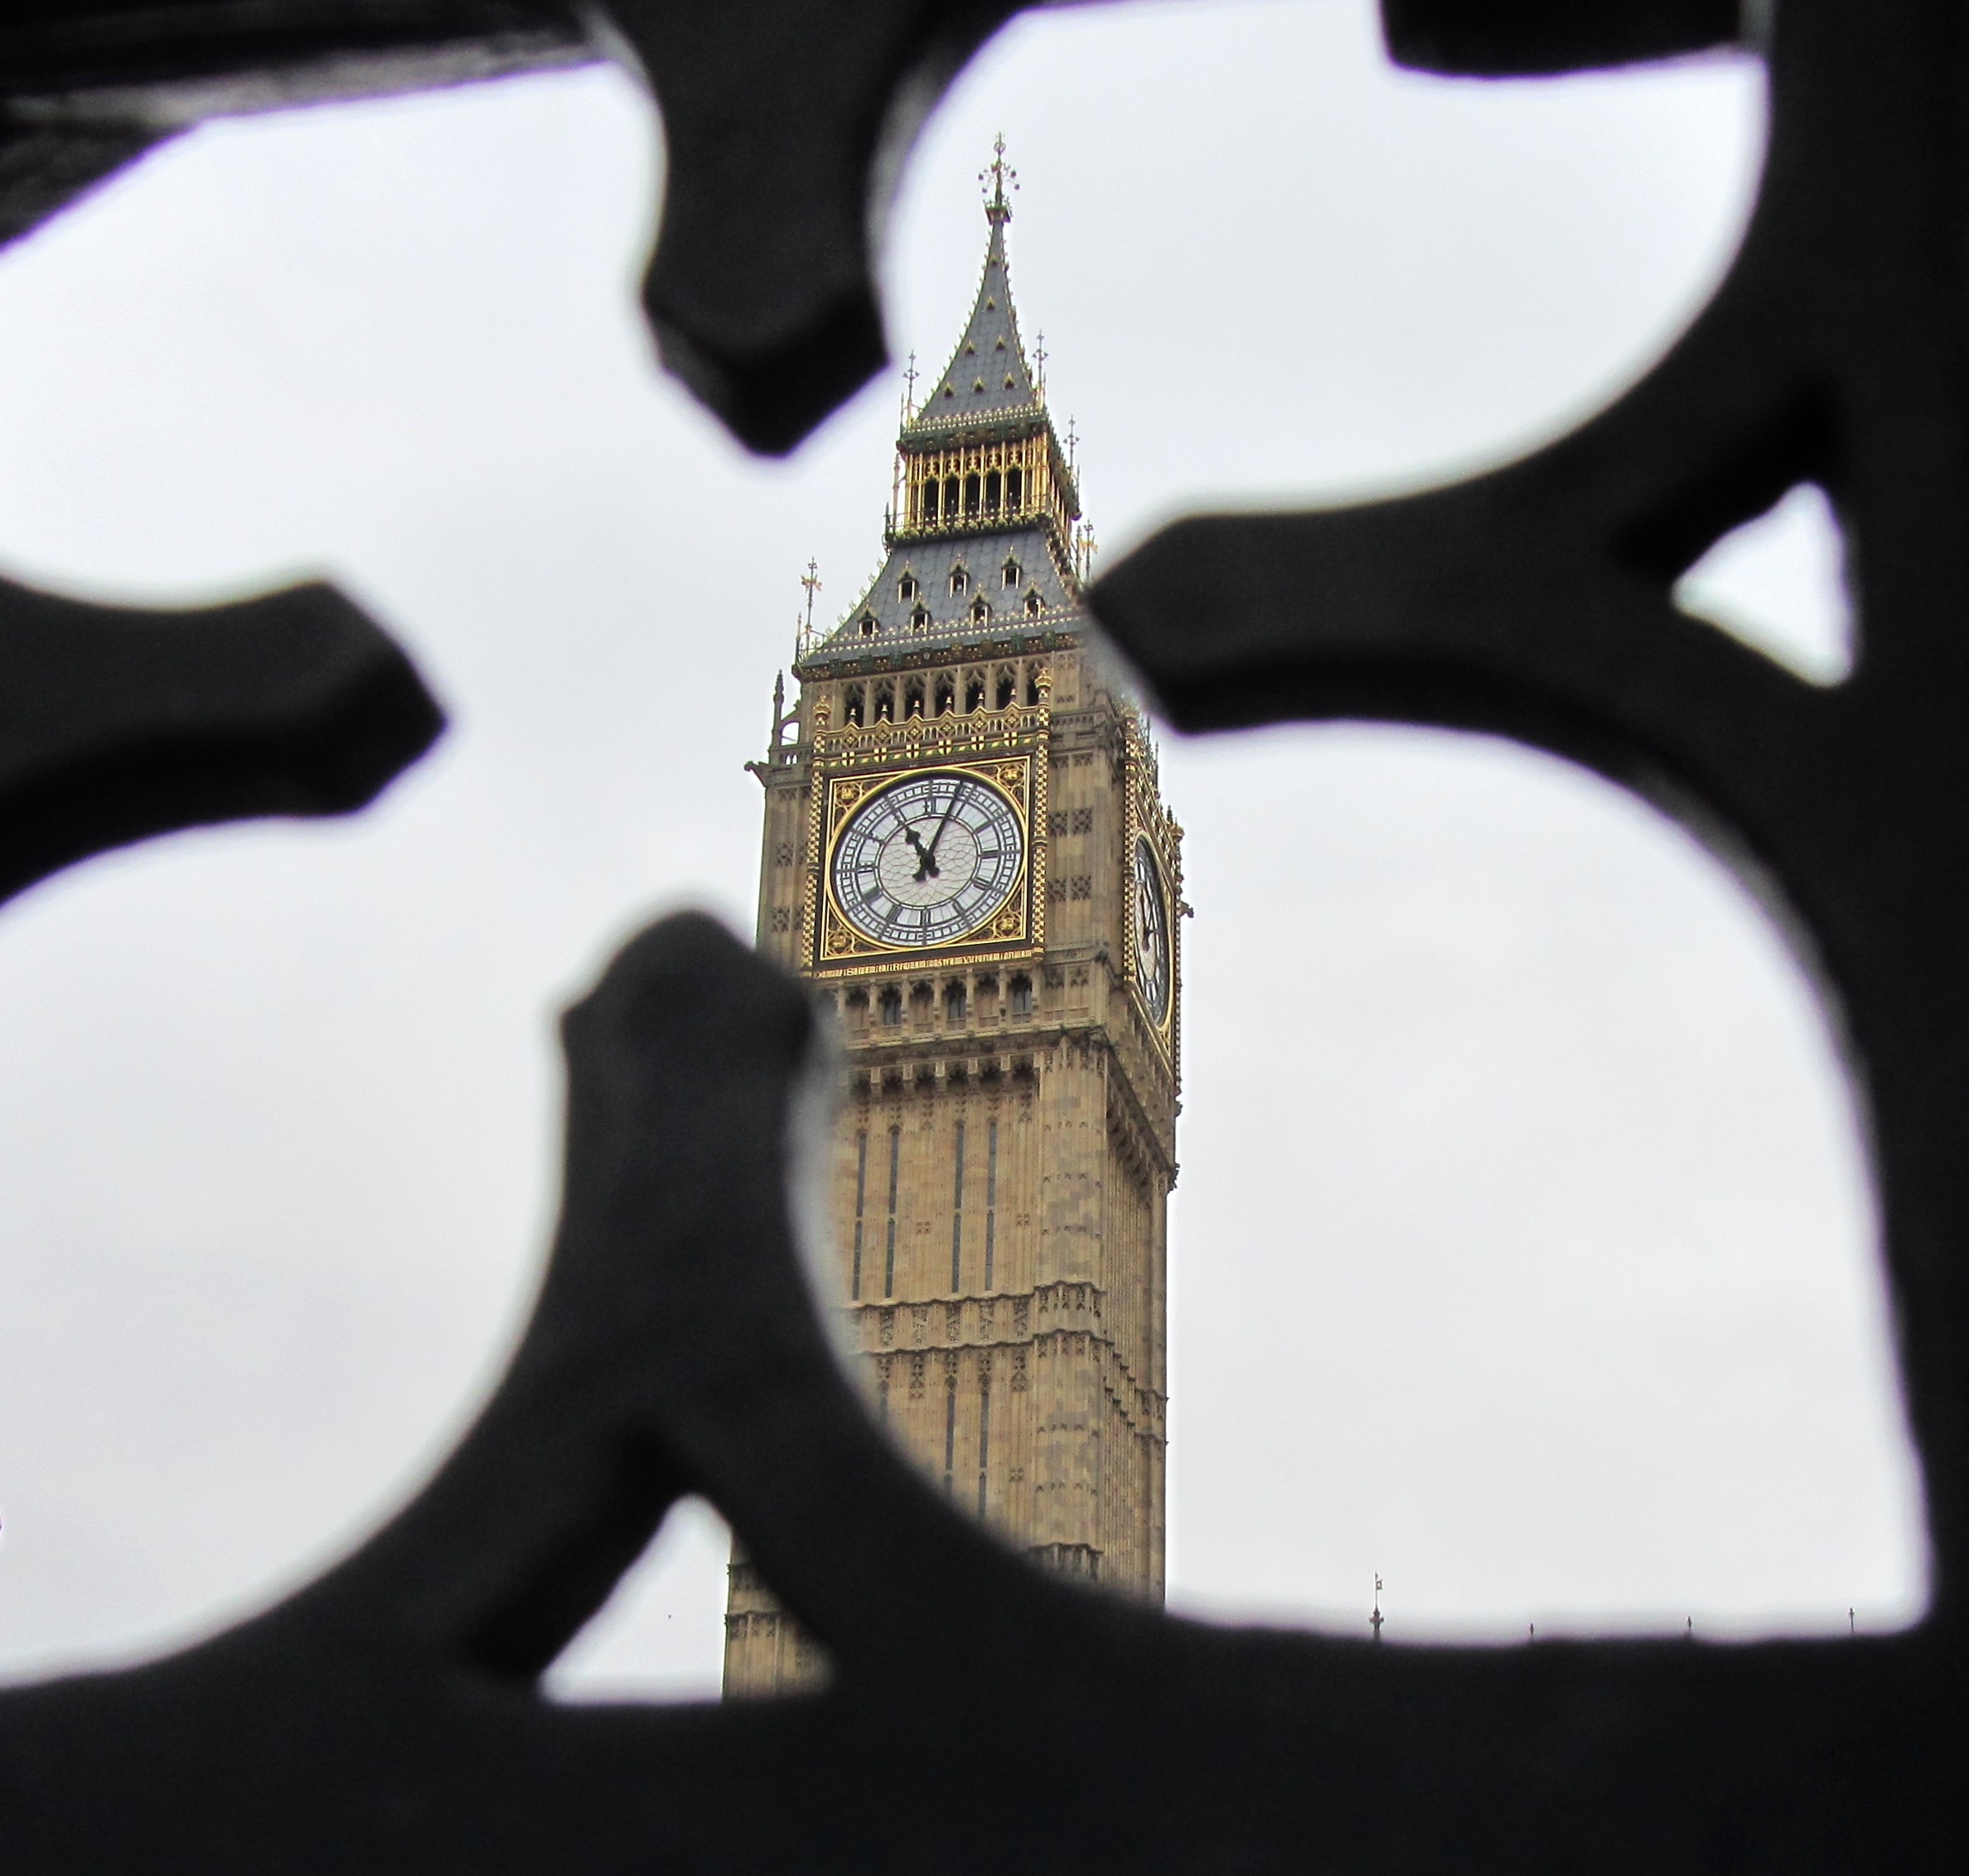
hand, architecture, white, photography, guitar, clock, building, europe, tower, blue, black, england, london, parliament, photograph, british, kingdom, bigben, shape